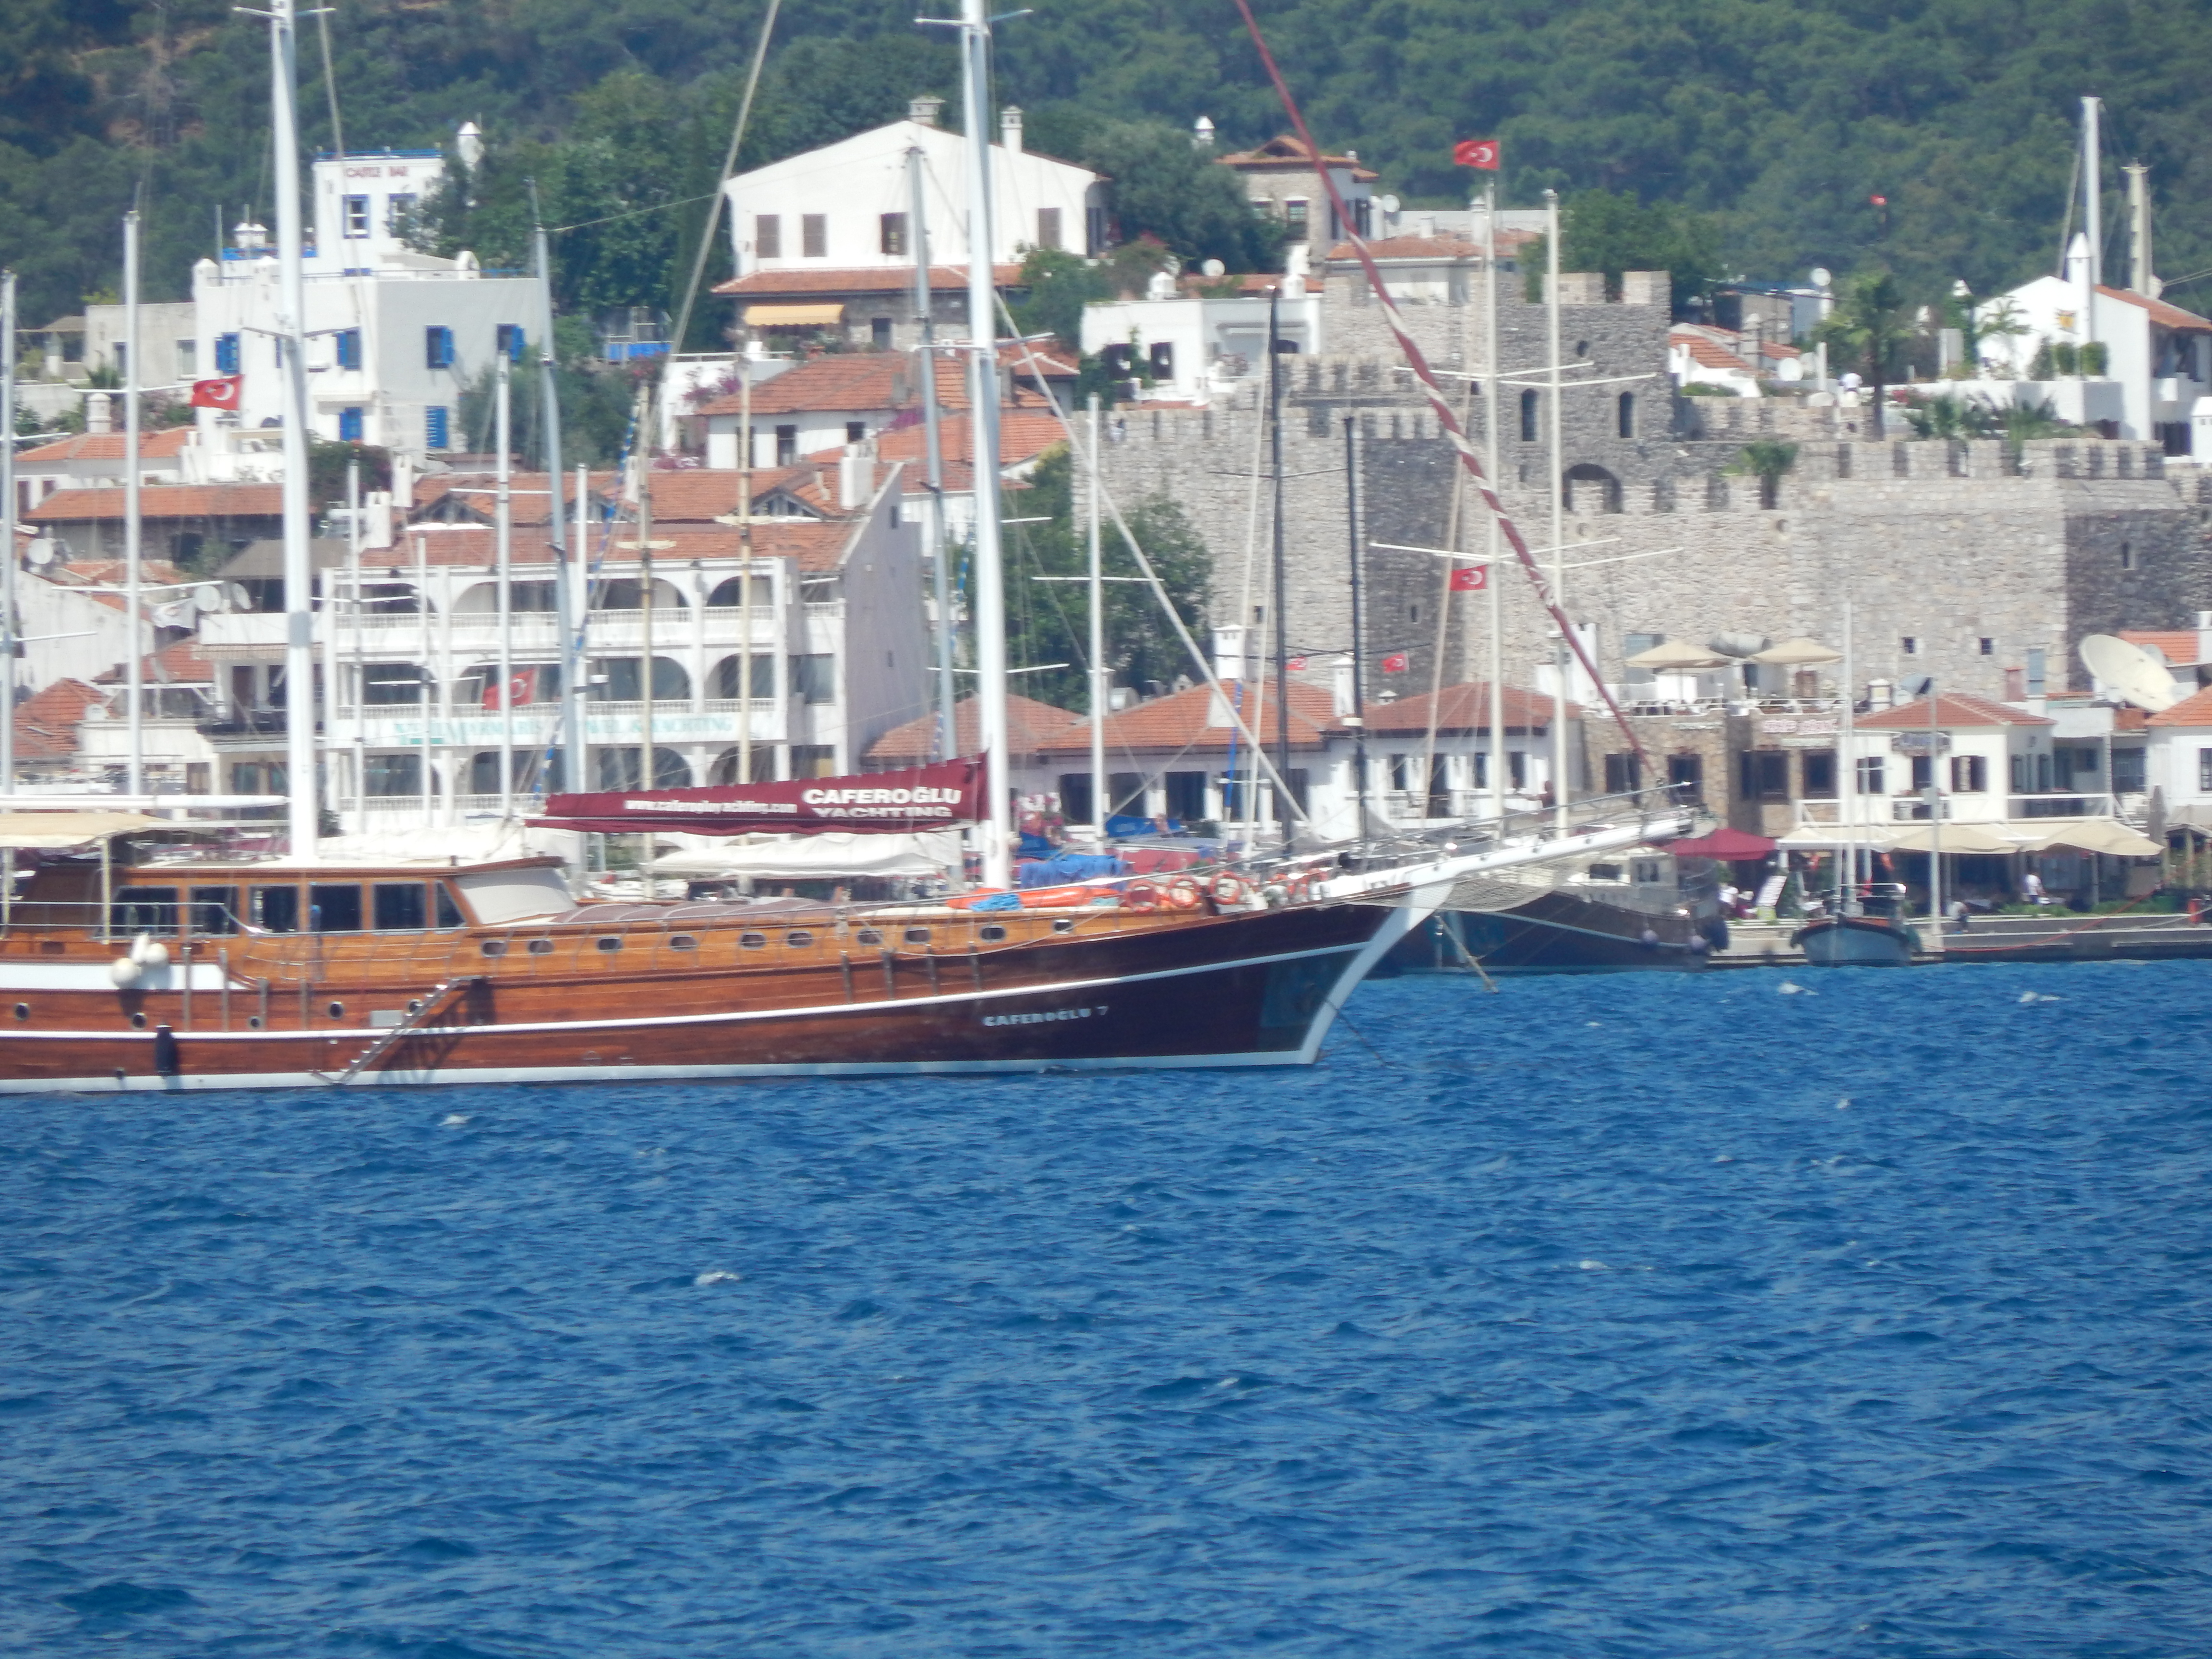
sea, landscape, marina, ship, view, travel, blue, summer, water, riviera, city, coast, boat, resort, harbor, cruise, yacht, sailing, destination, sky, water transportation, waterway, watercraft, tall ship, motor ship, port, passenger ship, channel, fishing vessel, ferry, boating